Artillery Company of Newport

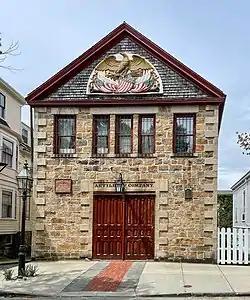

The Newport Artillery Company of Newport, Rhode Island was chartered in 1741 by the Rhode Island General Assembly during the reign of King George II of Great Britain. It is the oldest military unit in the United States operating under its original charter, and the company maintains a museum in its historic armory. The company has served in wars ranging from the French and Indian War to the First World War. Individual members of the Company have served in every war fought by the United States.